Inningen station

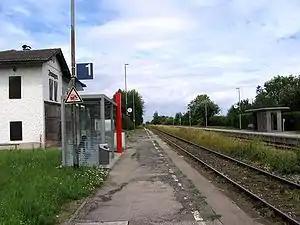
The station in 2006

Inningen station is a train station in the Augsburg district Inningen, located in Swabia, Bavaria, Germany. It is served by DB Regio Bayern and Bayerische Regiobahn. AVV Bus service is available at the nearby Inningen Ost bus stop. In the 1960s, the station, now mainly used by commuters on local services, was converted into a stop with an alternate siding, the loading track of which was used until the 1990s for loading agricultural products such as sugar beets and for fuel. Today, the station consists of an unoccupied reception building and two outside platforms accessible via a pedestrian underpass.